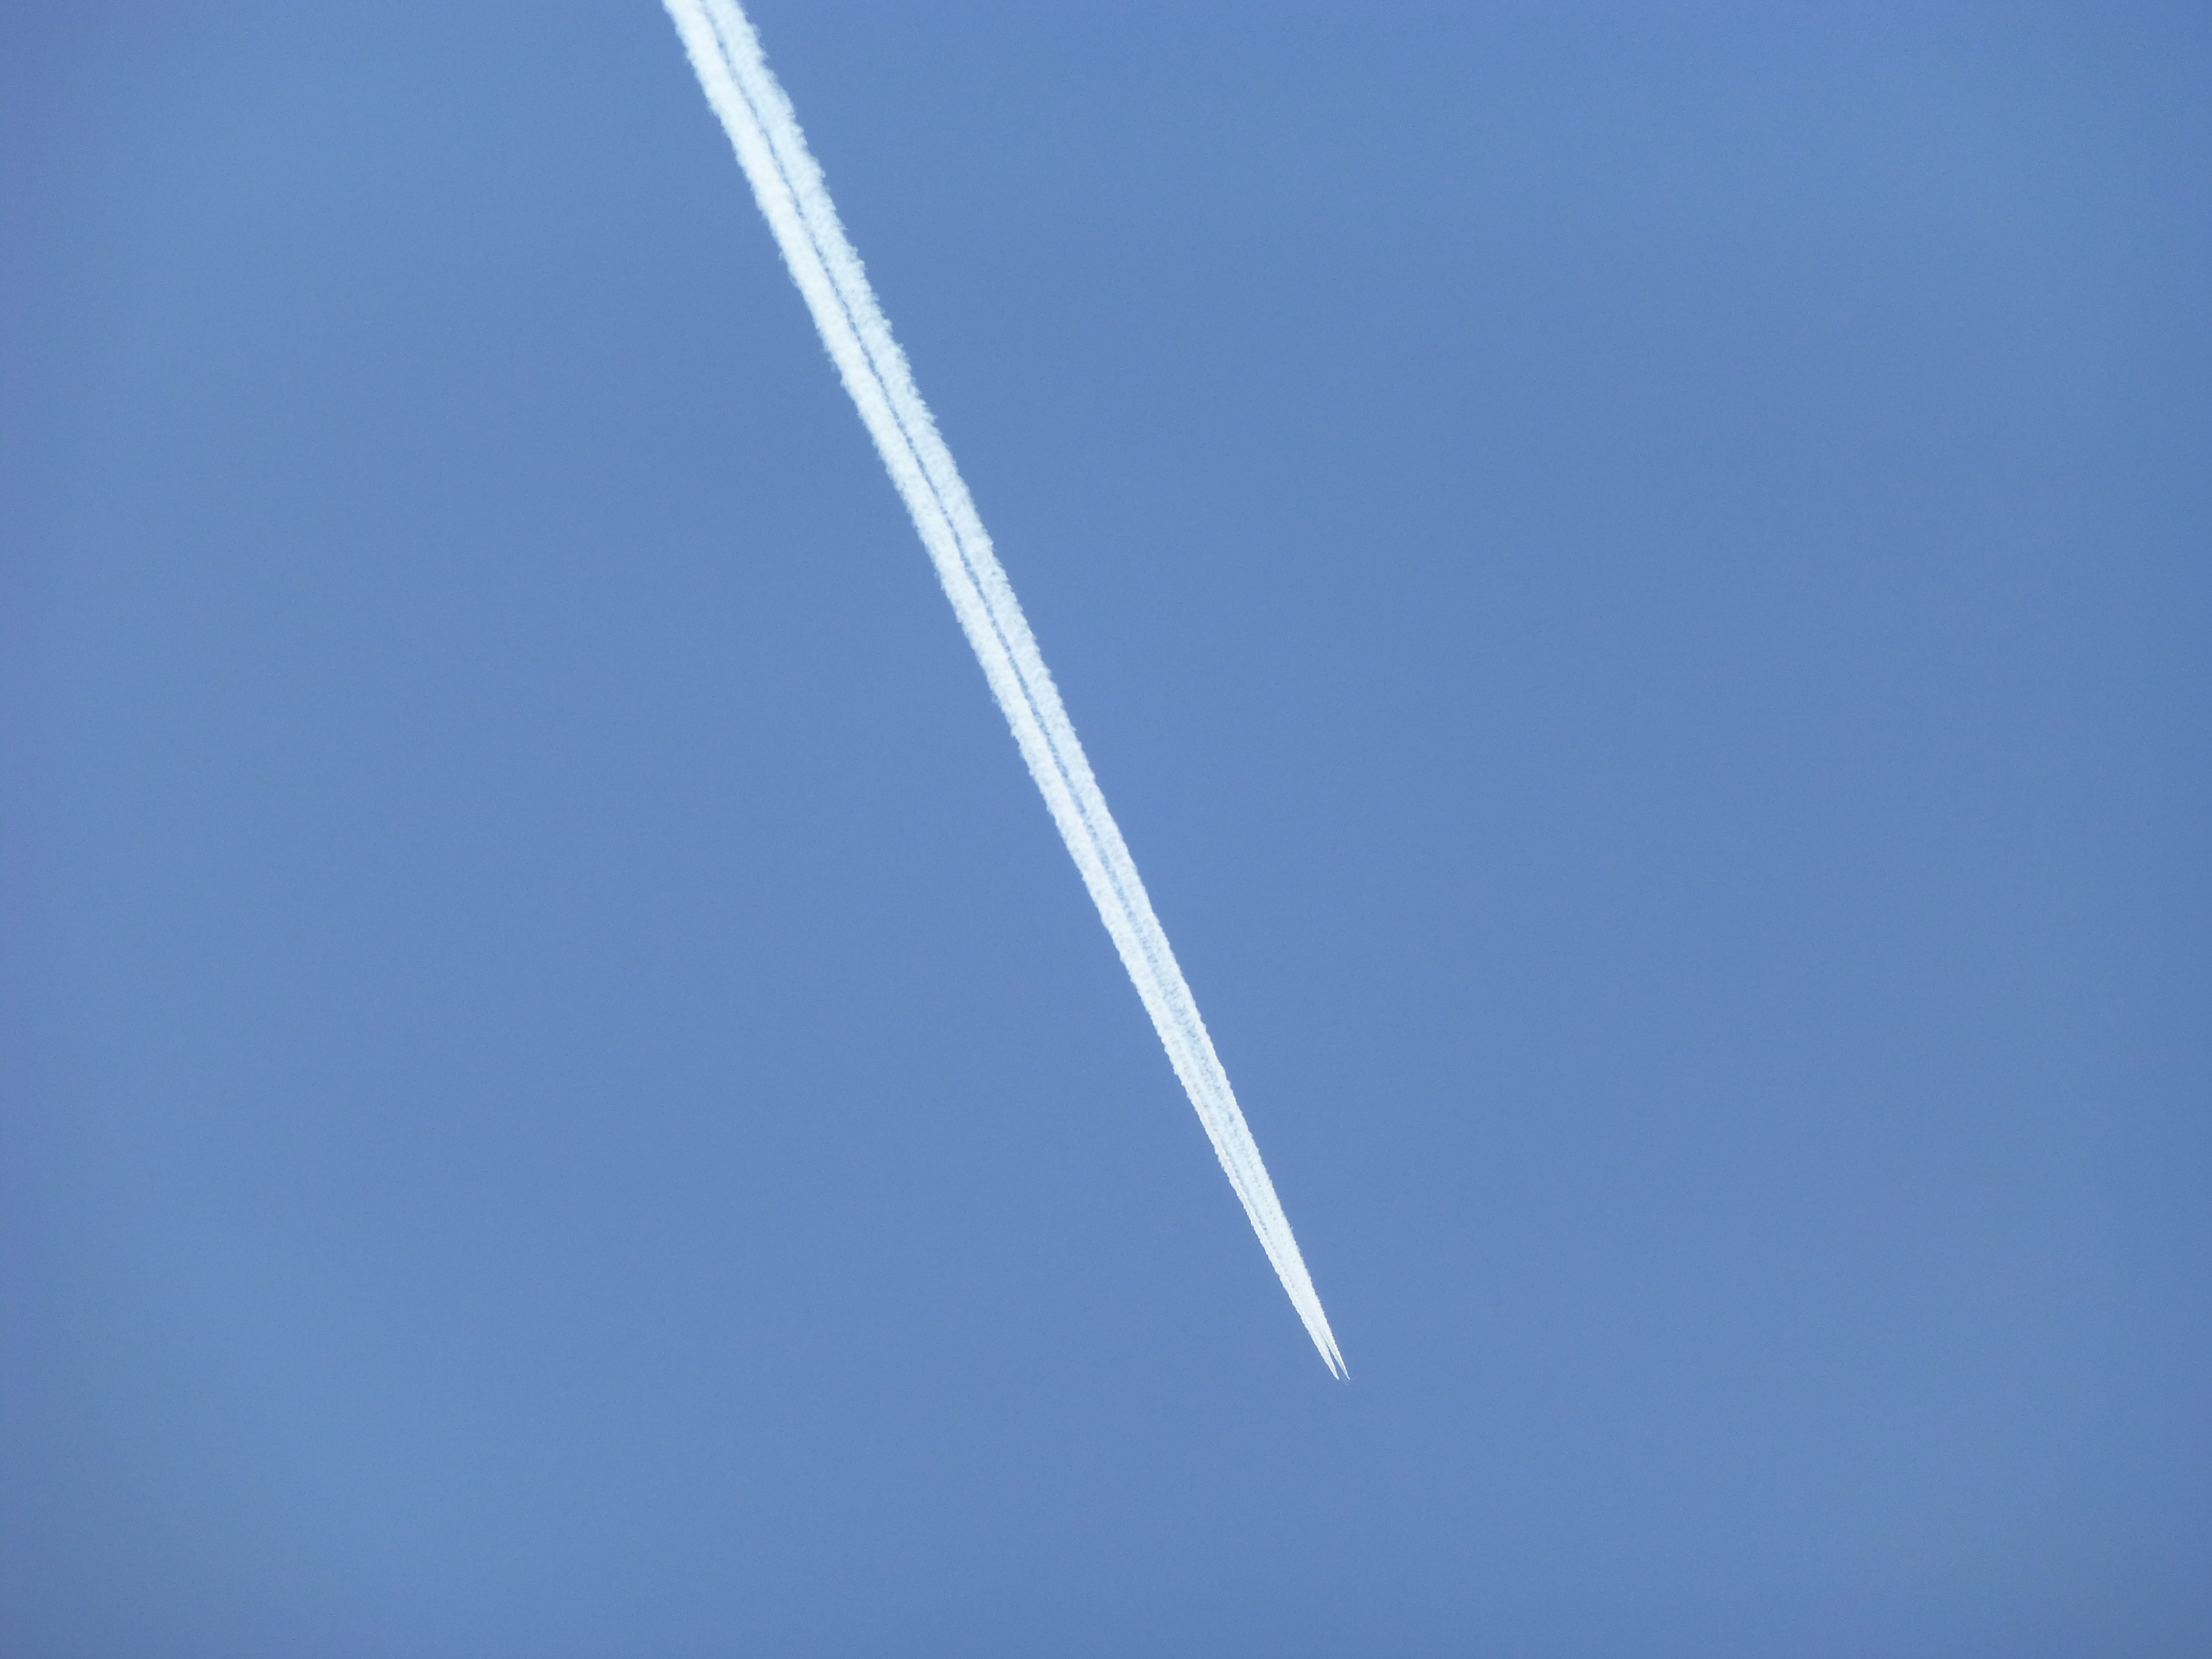
nature, wing, sky, trail, view, atmosphere, airplane, aircraft, environment, line, high, vehicle, tranquil, scenic, flight, weather, cloudscape, blue sky, outdoors, stratosphere, meteorology, aerobatics, atmosphere of earth